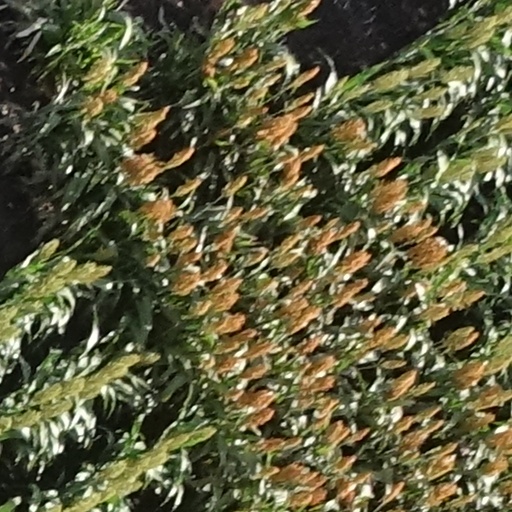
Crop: sorghum